2013 Little Caesars Pizza Bowl

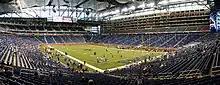
The 2013 Little Caesars Pizza Bowl was played at Ford Field.

The 2013 Little Caesars Pizza Bowl marked the fourth time Pittsburgh and Bowling Green have played each other. Because Pittsburgh was not selected for one of the ACC's seven contractual bowl tie-ins and with the Big Ten having just seven bowl-eligible teams and not able to send a team to the Little Caesar's Pizza Bowl, Pittsburgh was selected. Pittsburgh came into the game holding a 2–1 lead in the series.